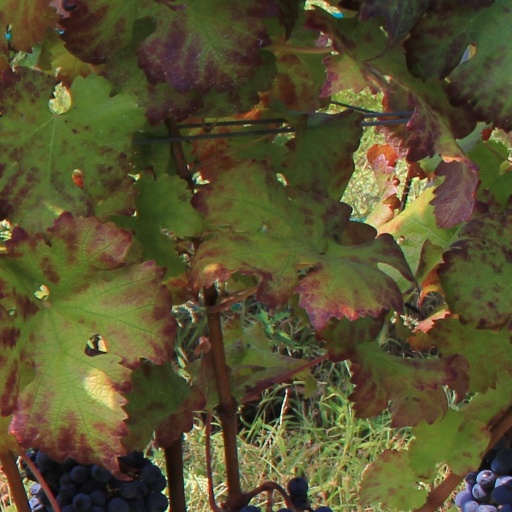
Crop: grape